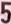
Number: 5